Maniitsoq

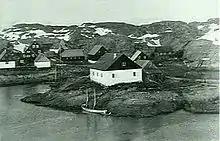

The modern town was founded as New or Nye-Maniitsoq in 1782 by Danish colonists relocating from the original Sukkertoppen, a trading post founded in 1755 at the site of present-day Kangaamiut. In time, the original name was taken up again.